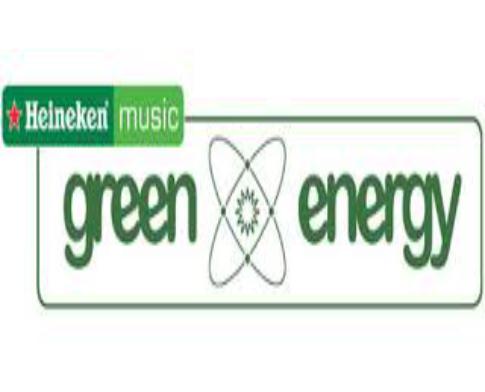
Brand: Heineken
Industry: Food